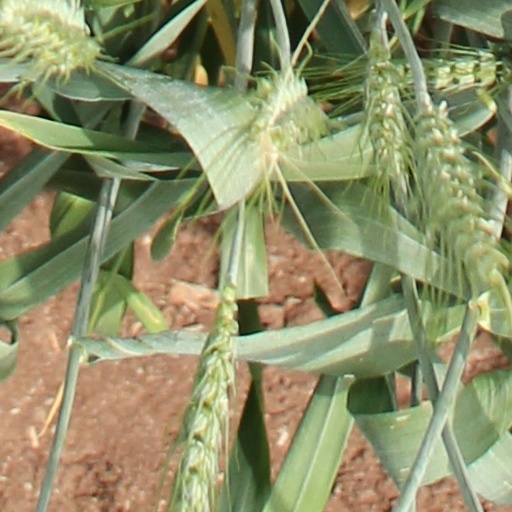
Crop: wheat